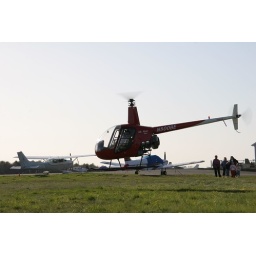
the best thing about helicopter flying - hovering above ground magically, just the stuff that dreams are made of.